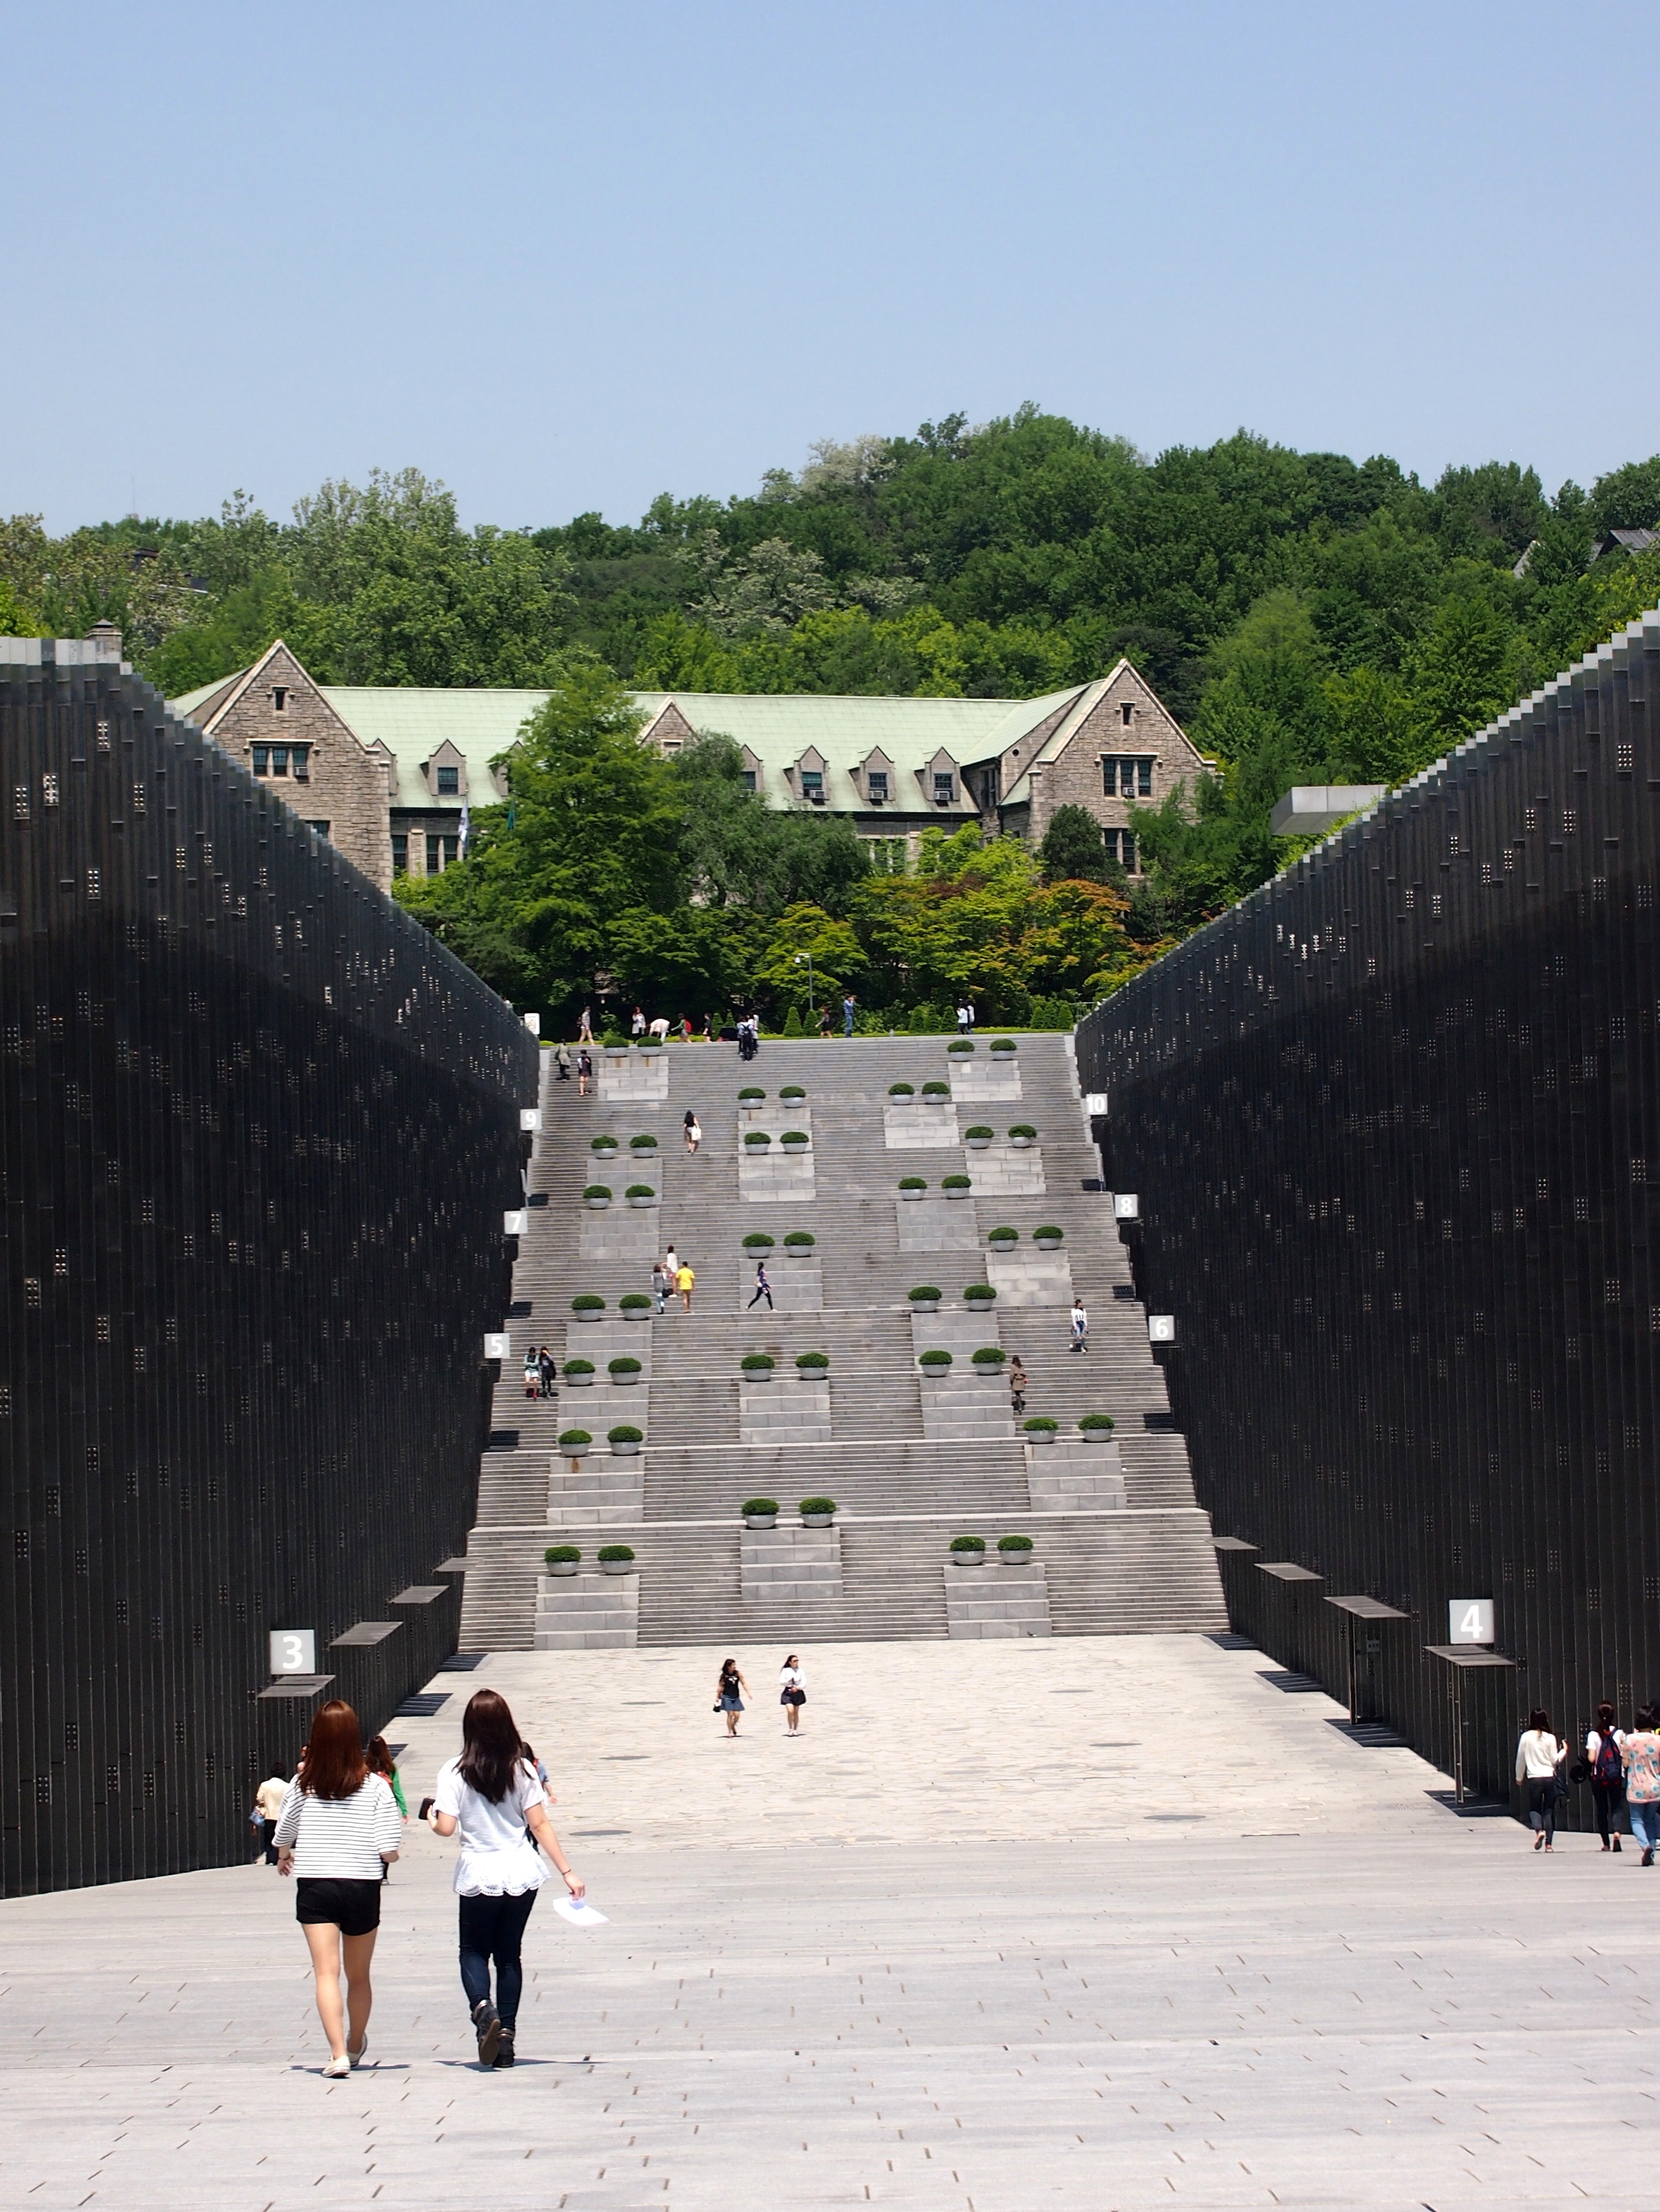
architecture, monument, travel, tourism, memorial, girls, korea, students, stairs, university, seoul, ewha, ewha womans university